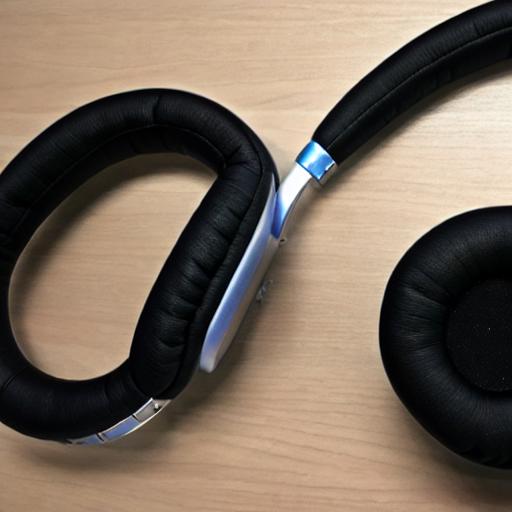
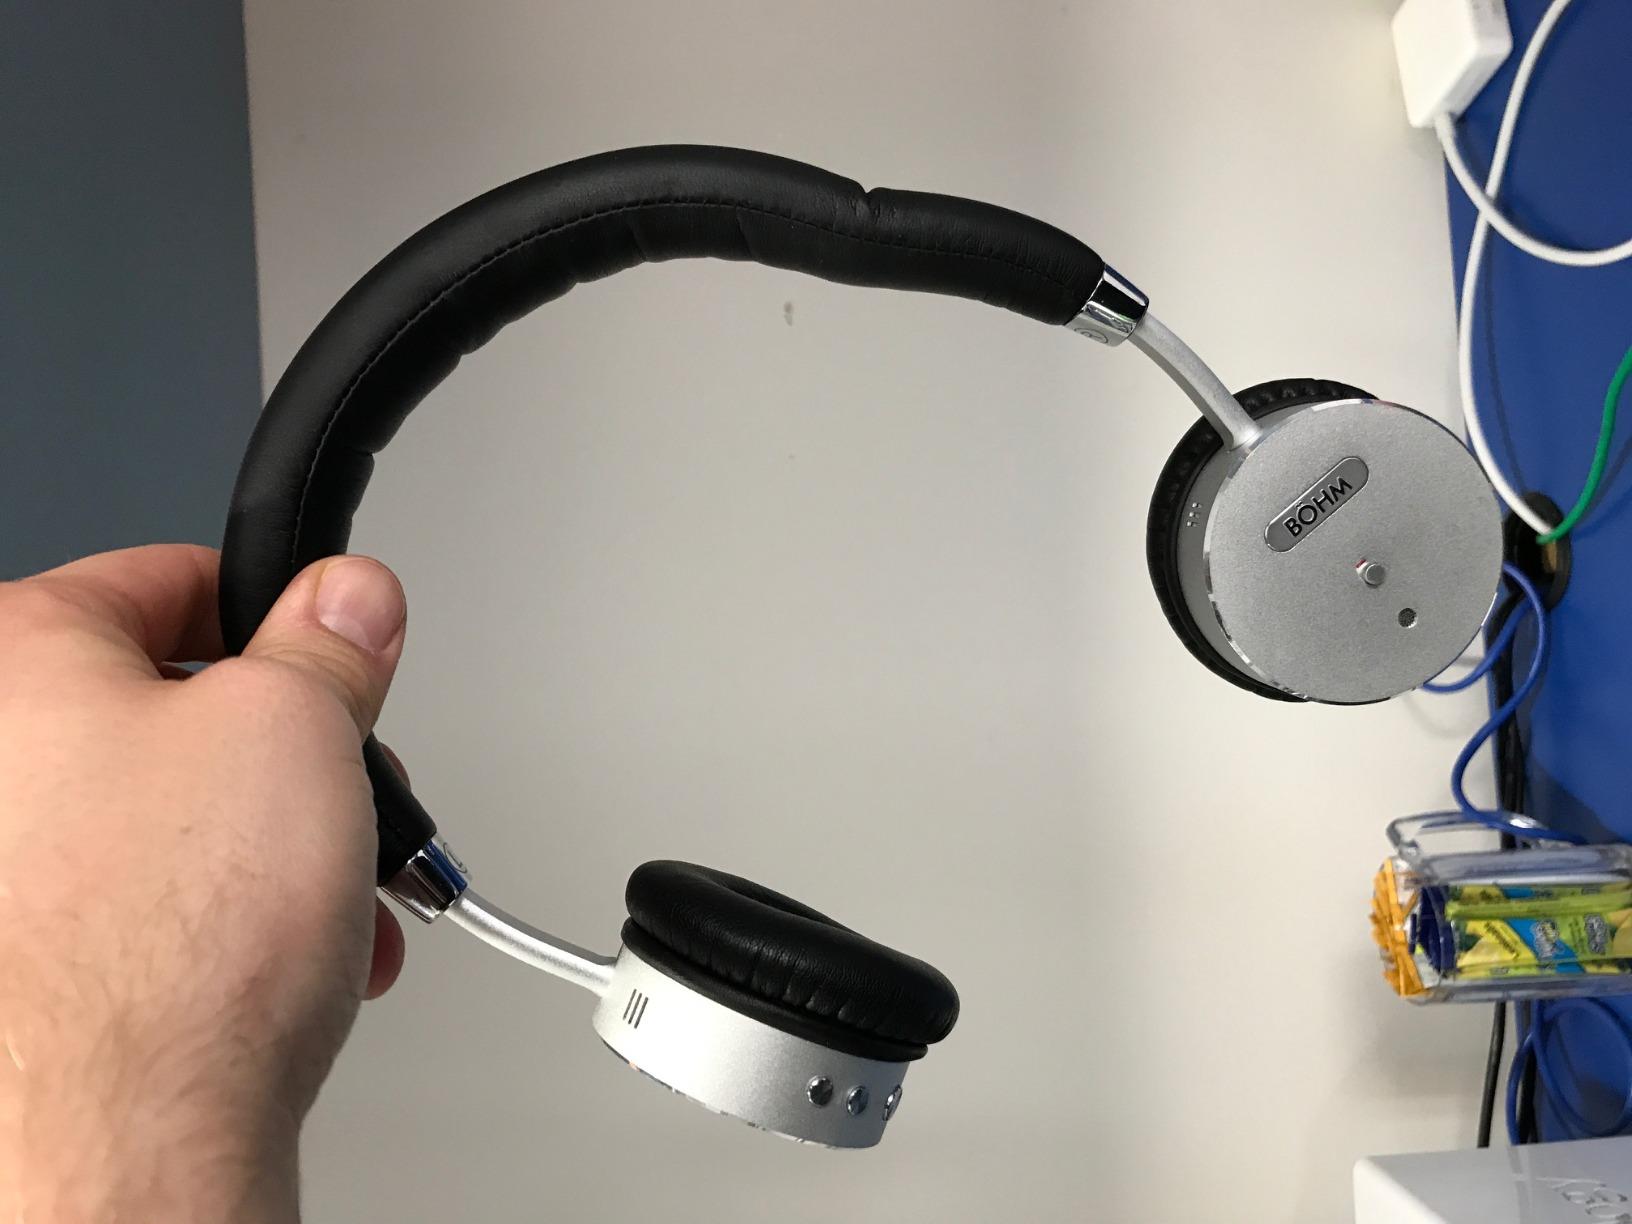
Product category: headphones
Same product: no